Ribagorza (comarca)

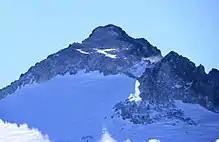
The Aneto, the highest peak in the Pyrenees, is located in this comarca

Ribagorza or Ribagorça is a "comarca" (administrative subdivision) in Aragon, Spain, situated in the north-east of the province of Huesca. It borders the French "département" of the Haute-Garonne to the north and Catalonia (the "comarques" of Val d'Aran, Alta Ribagorça, Pallars Jussà, and Noguera) to the east. Within Aragon its neighboring "comarcas" are Sobrarbe, Somontano de Barbastro, and La Litera. It roughly corresponds to the Aragonese part of the medieval County of Ribagorza. The administrative capital of Ribagorza is Graus, although the historical capital of the county was at Benabarre.